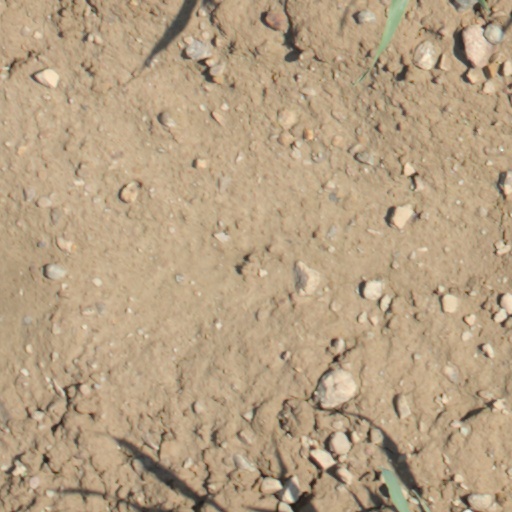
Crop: wheat